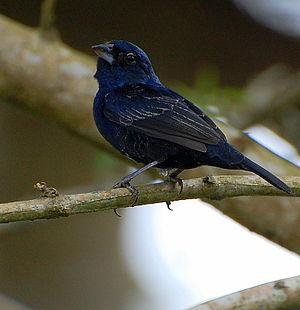
Le Jacarini noir est une espèce de passereau de la famille des Thraupidae. C'est la seule espèce du genre Volatinia.